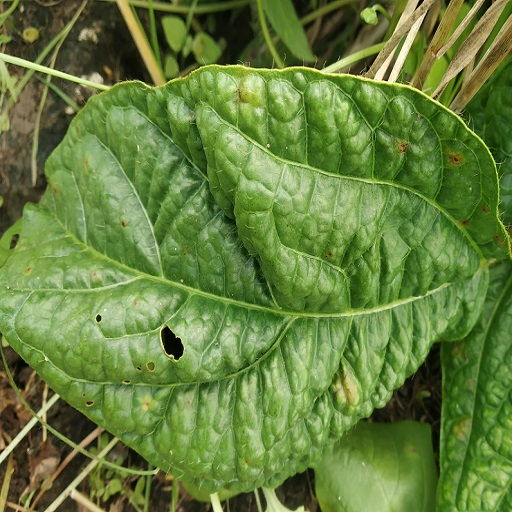
Label: Leaf Crinckle